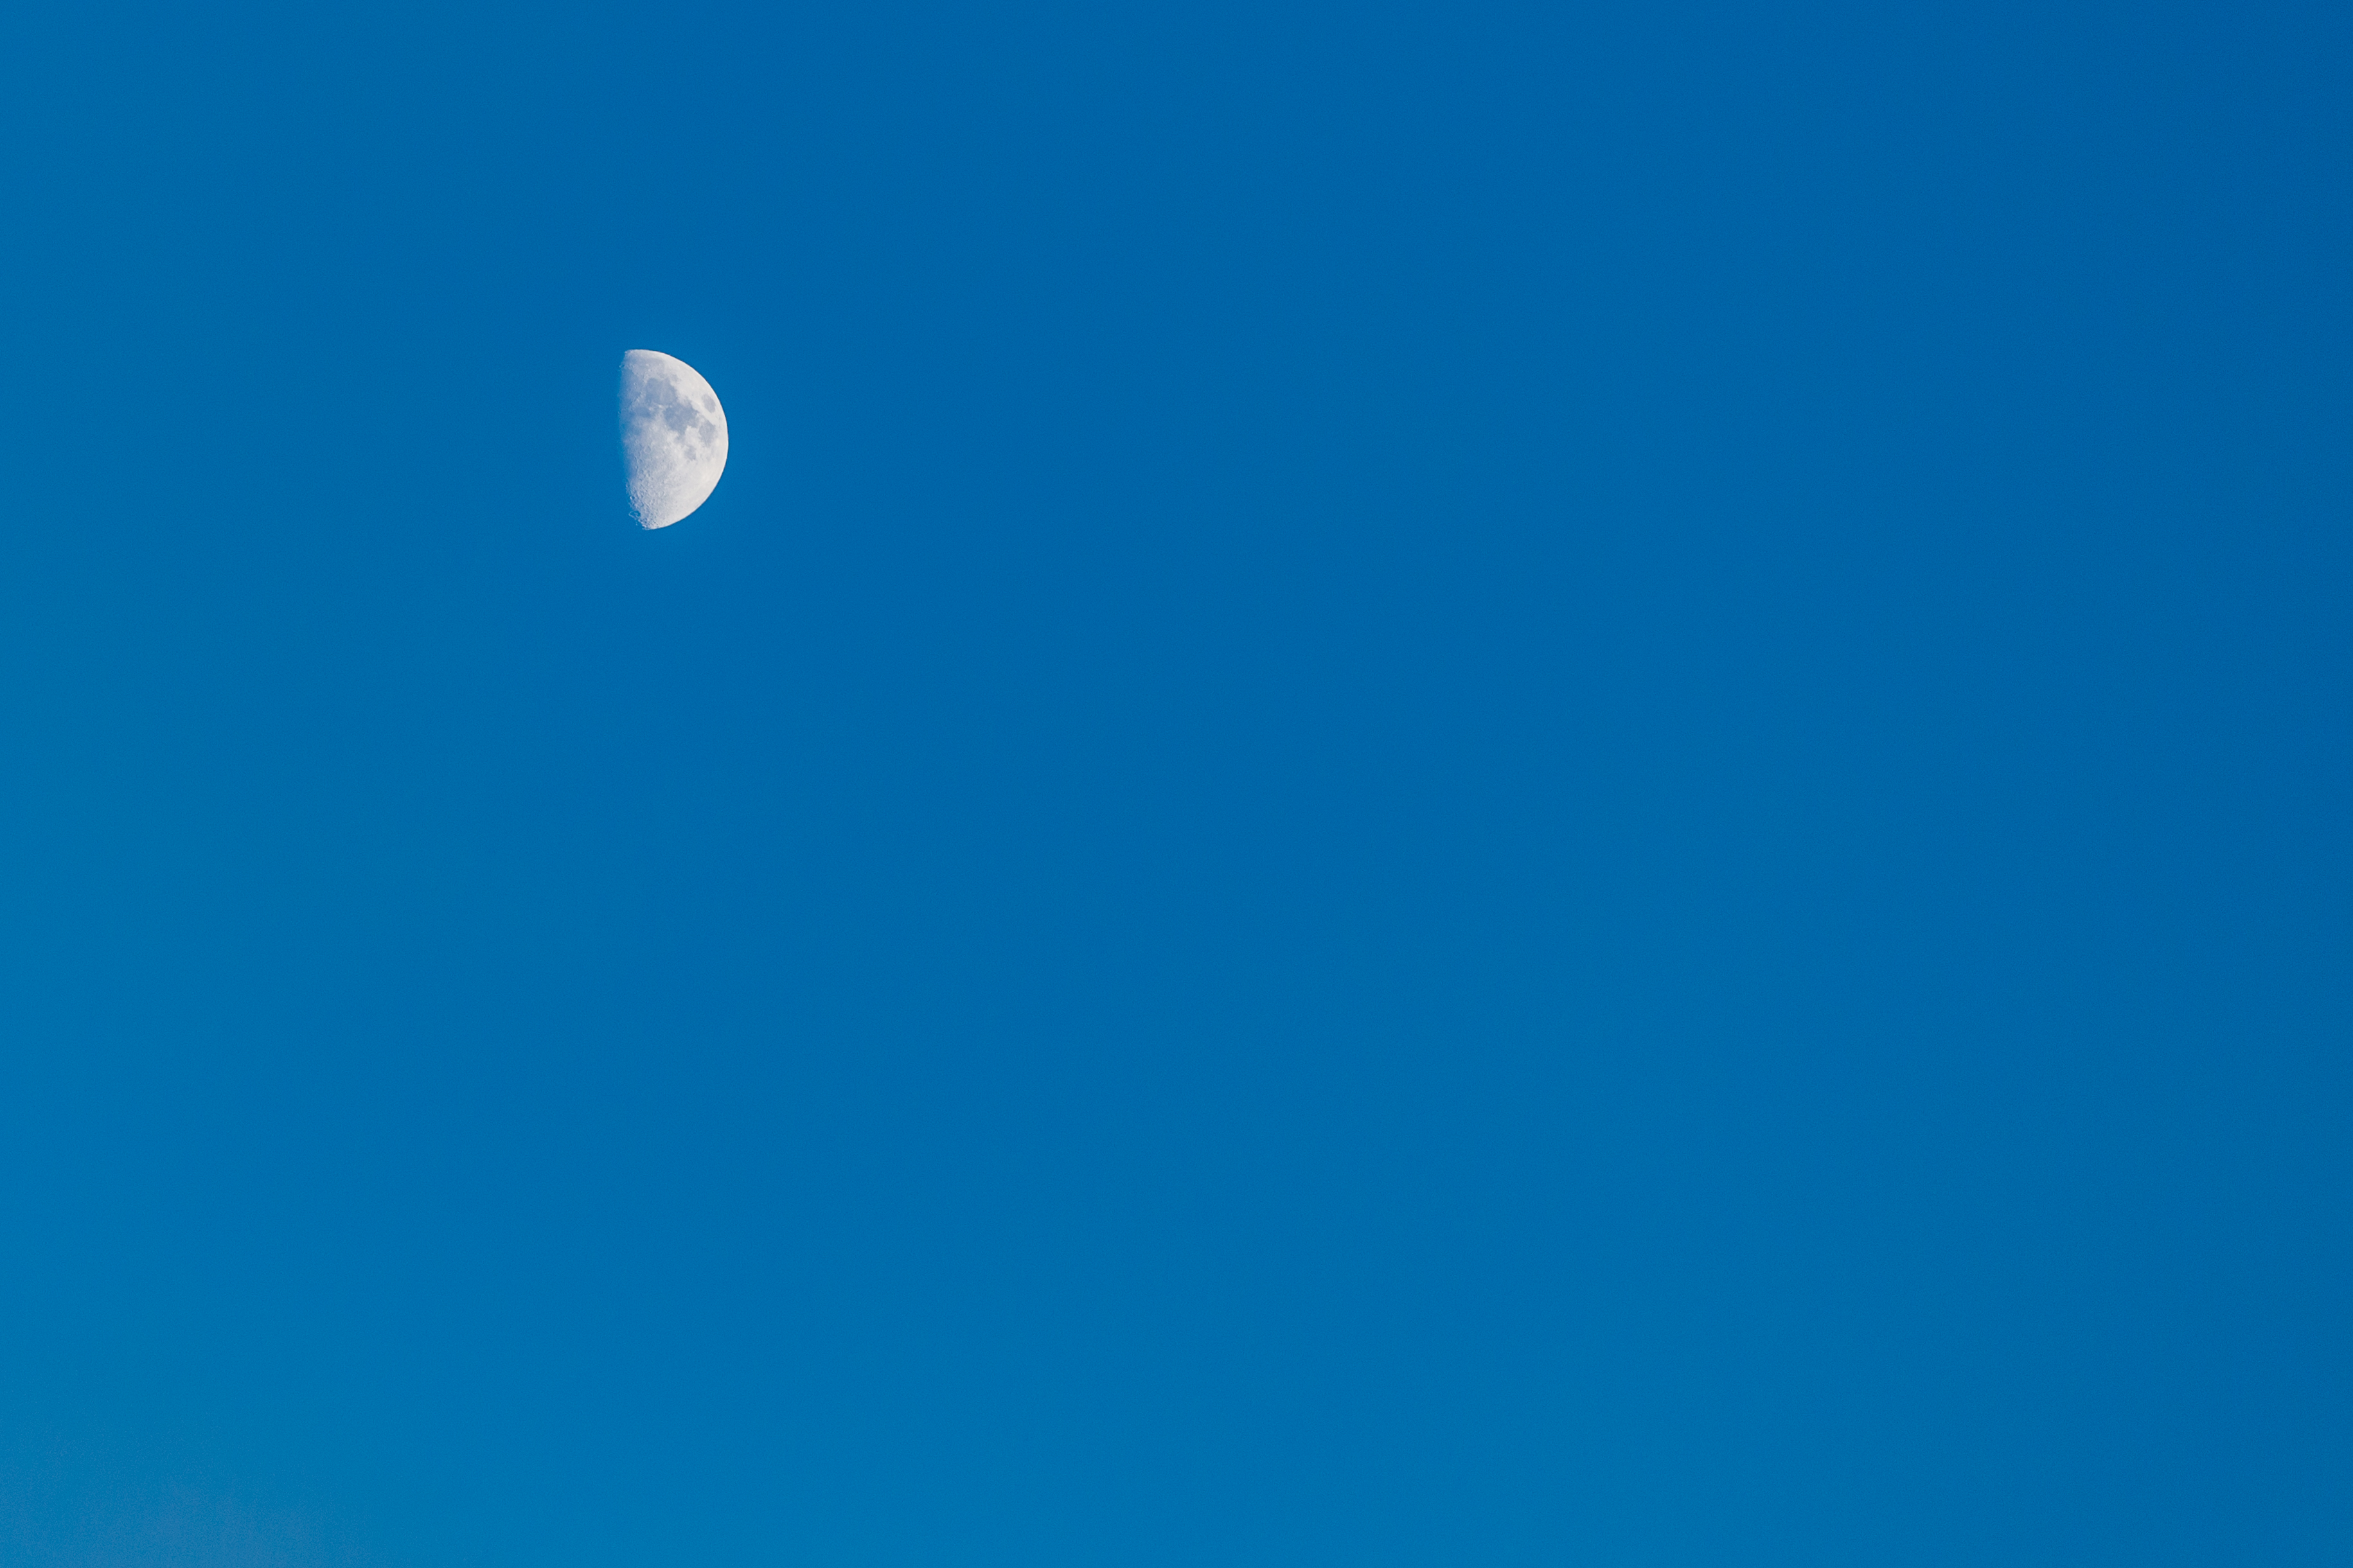
cloud, sky, lighting, toy, moon, blue sky, half moon, crescent, atmosphere of earth